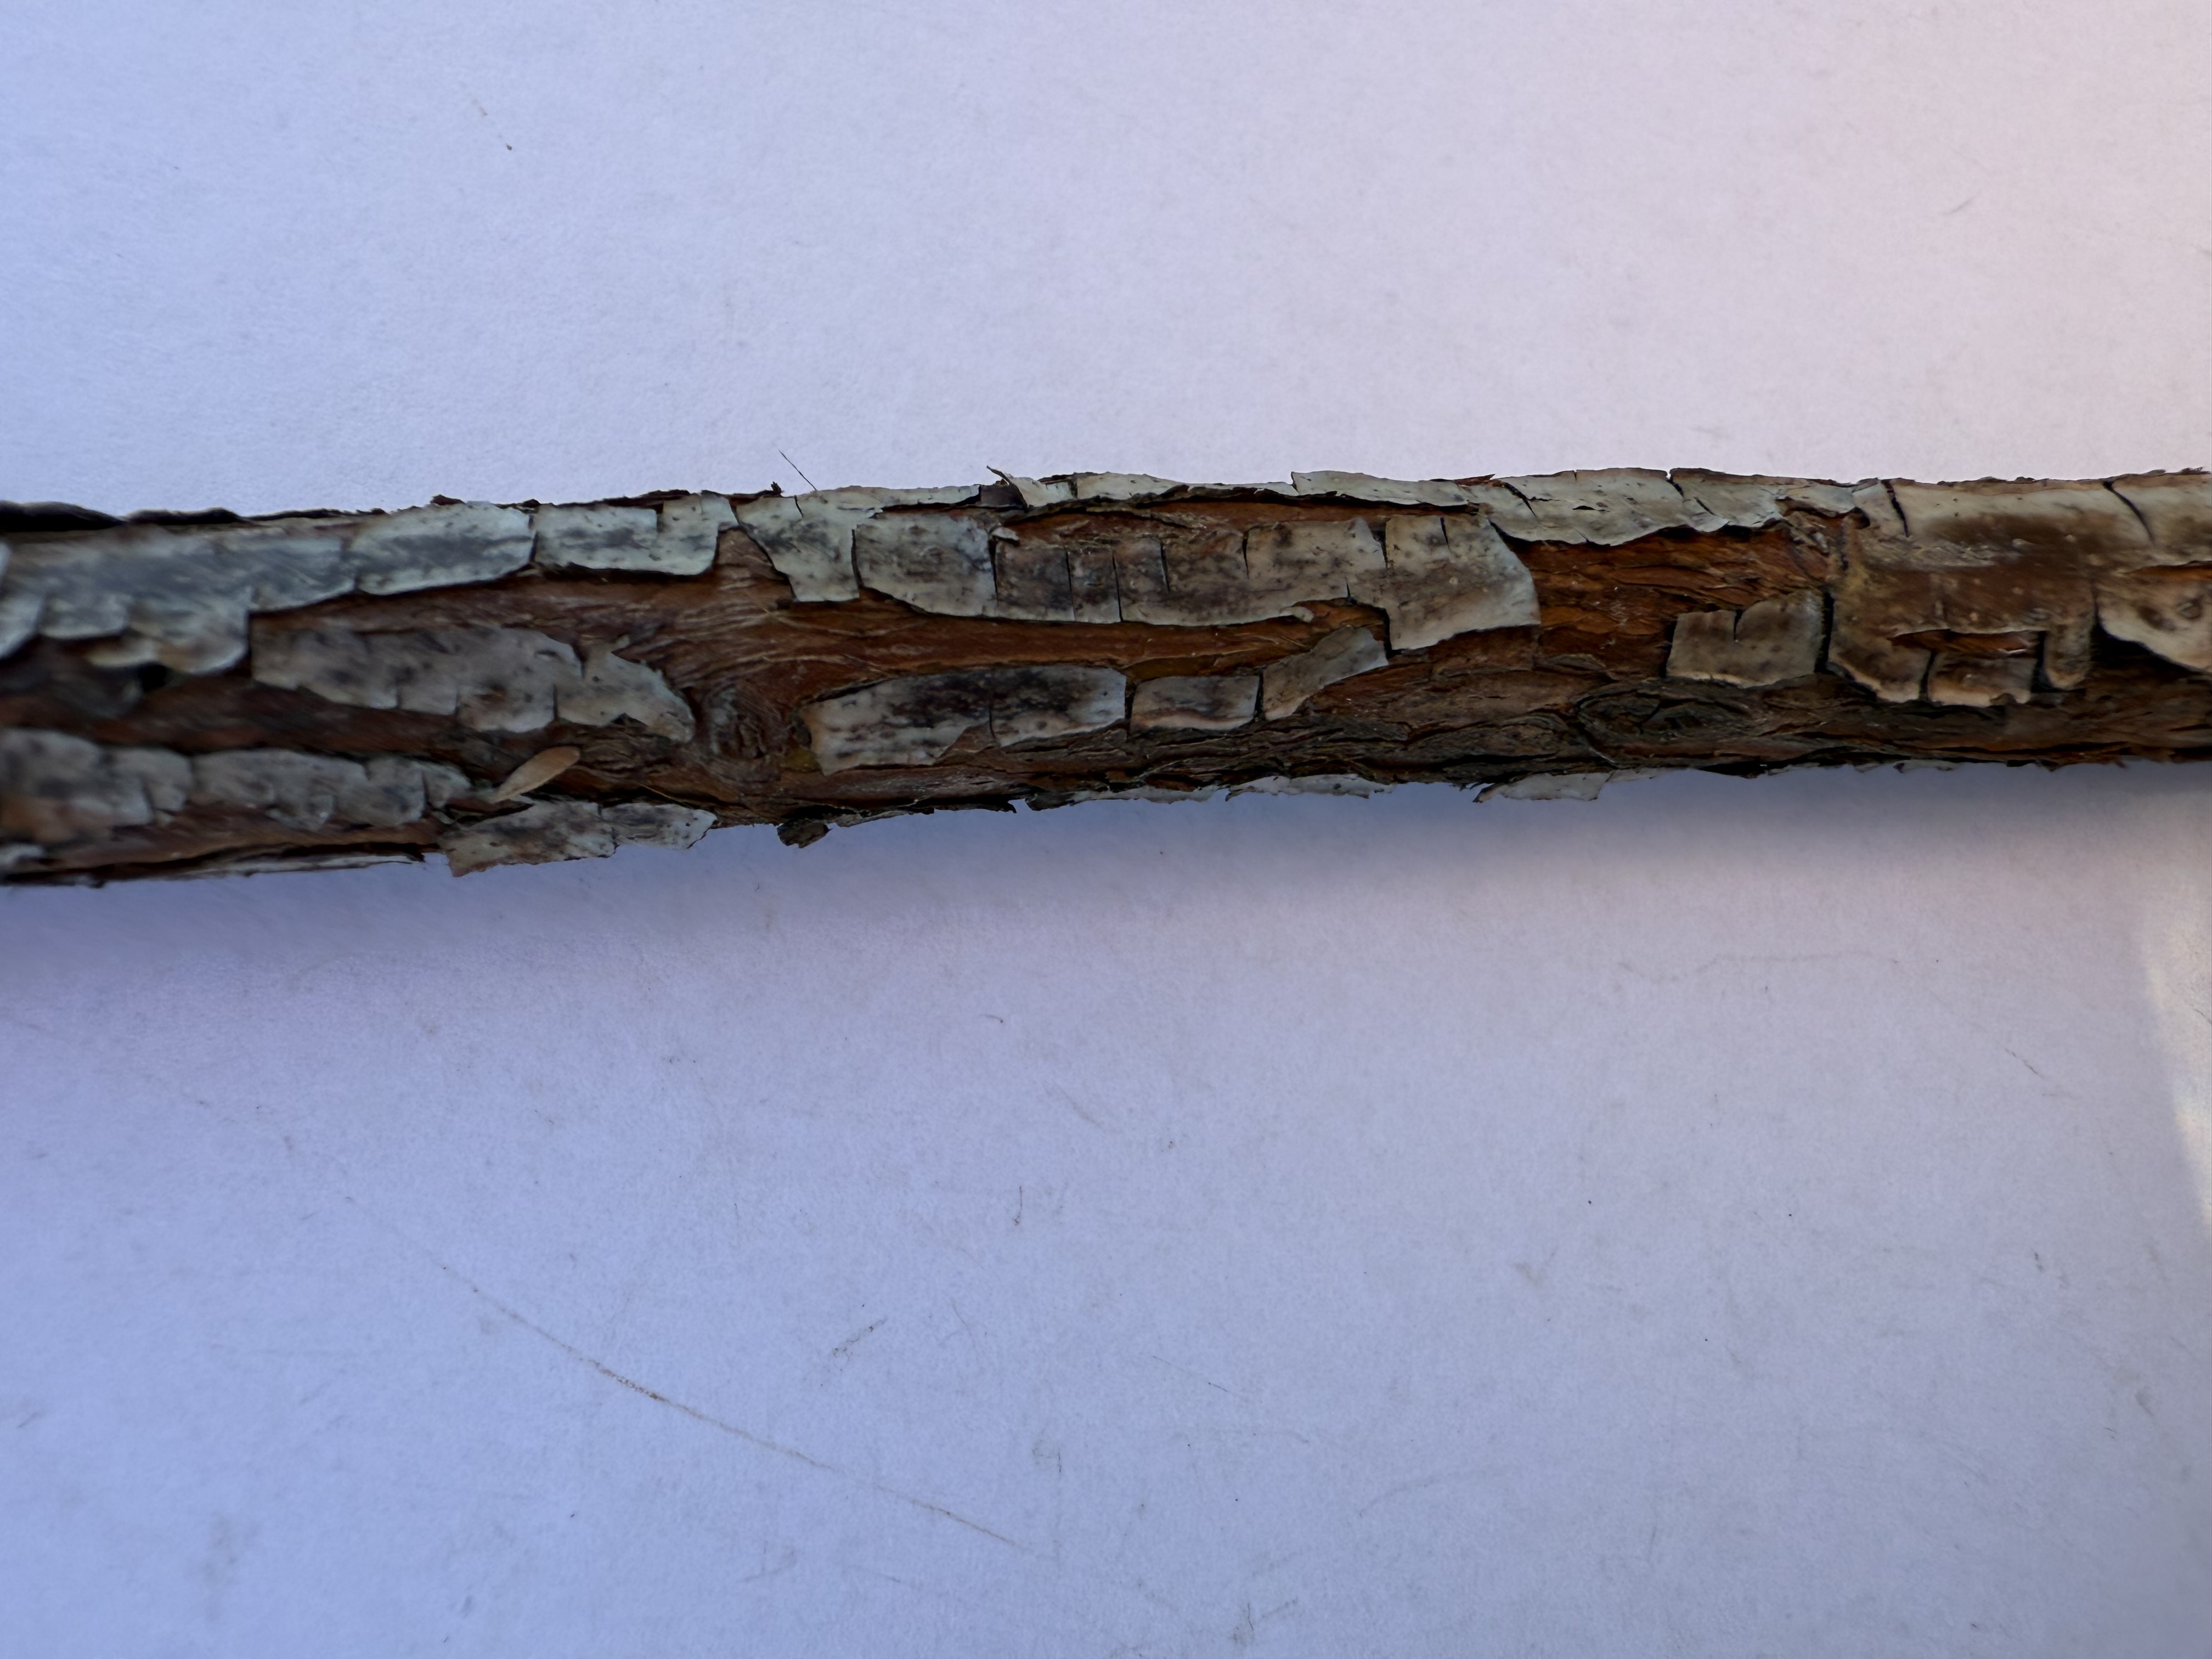
Variety: Wild Strawberry